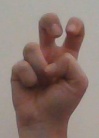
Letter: toot